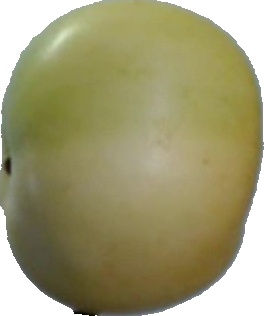
Label: apple_6